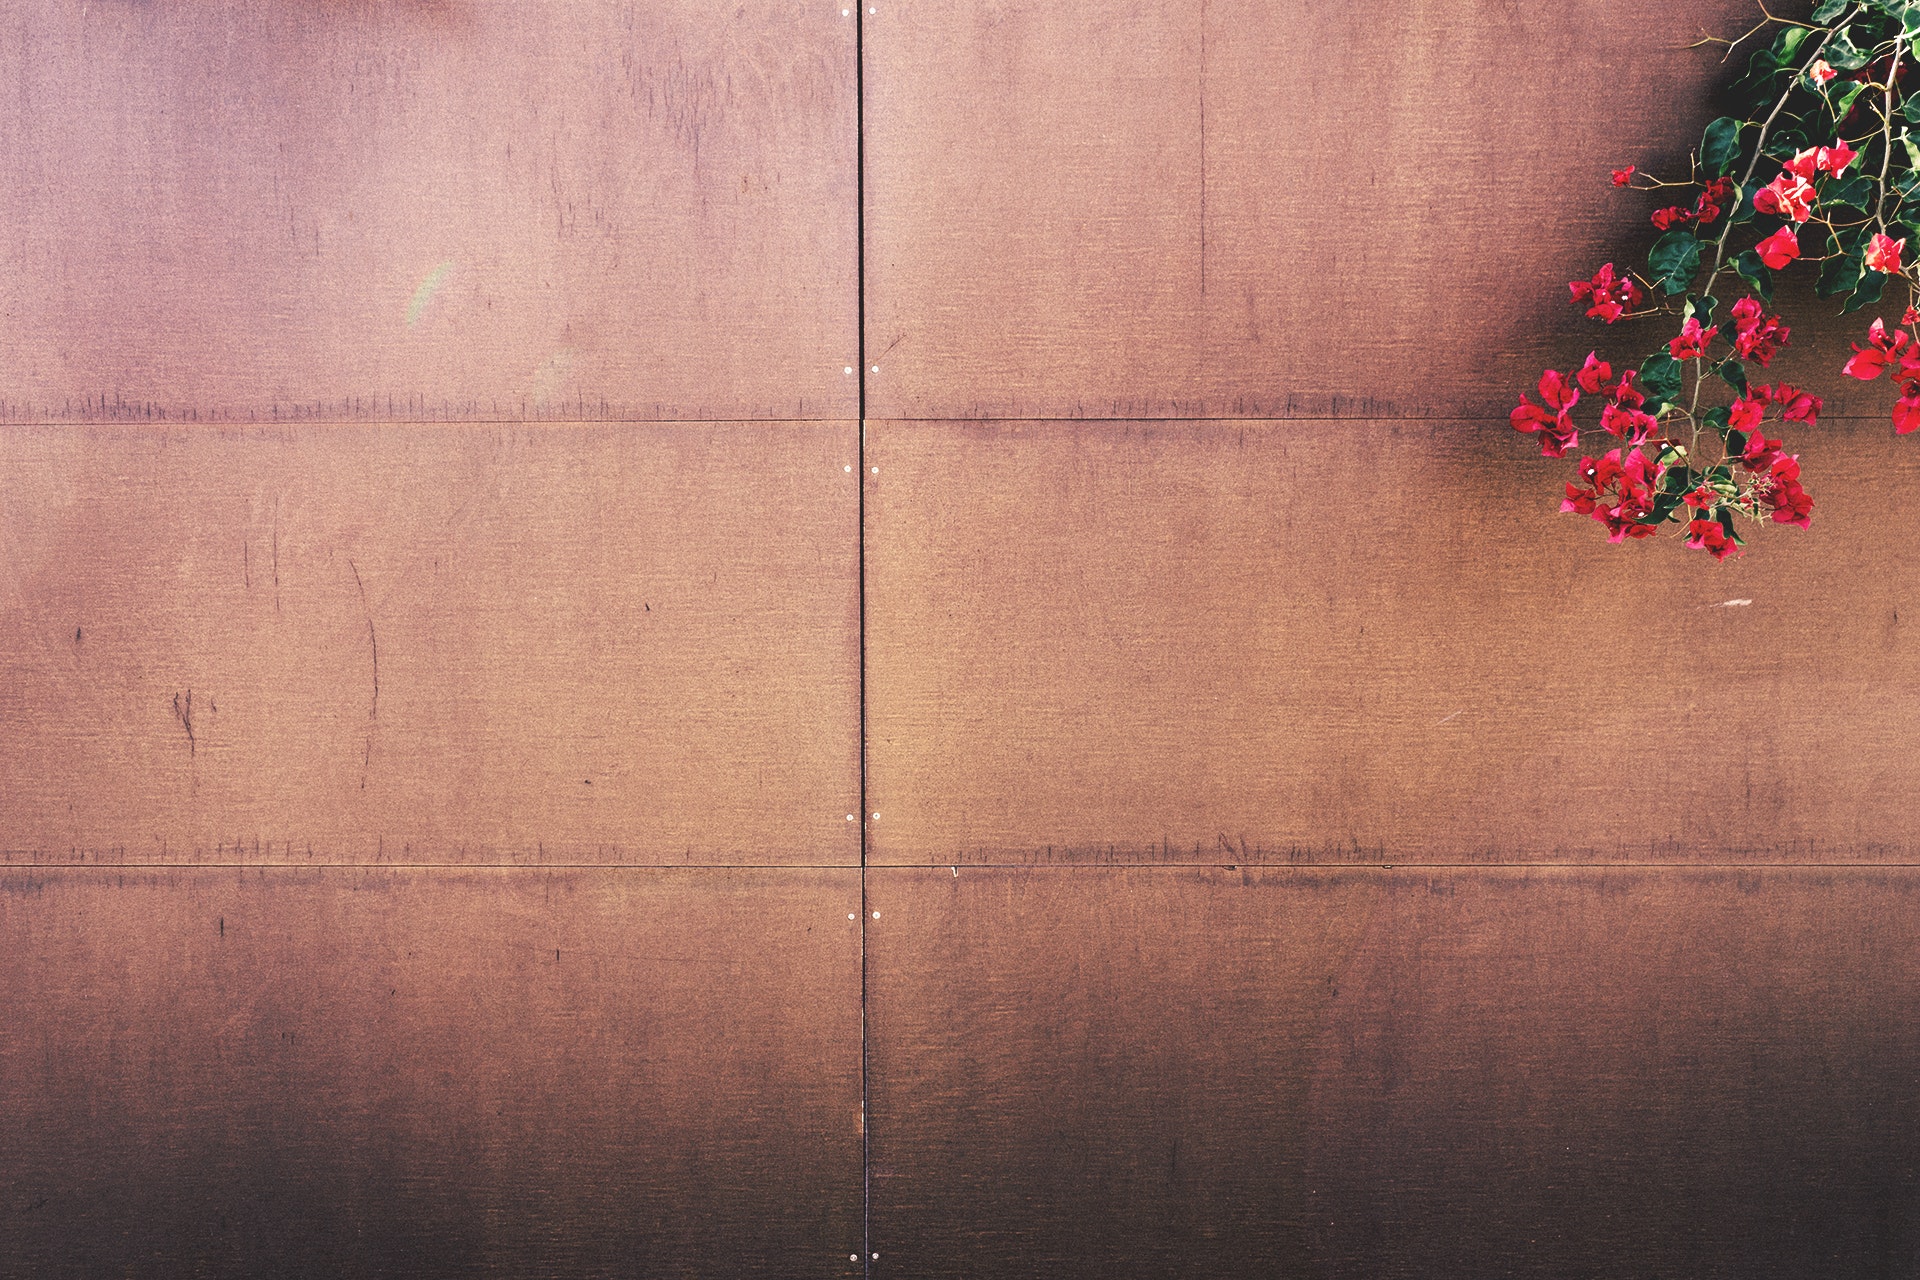
red, wall, pink, line, tile, flower, plant, wood, Tints and shades, floor, flooring, pattern, rectangle, beige, coquelicot, shadow